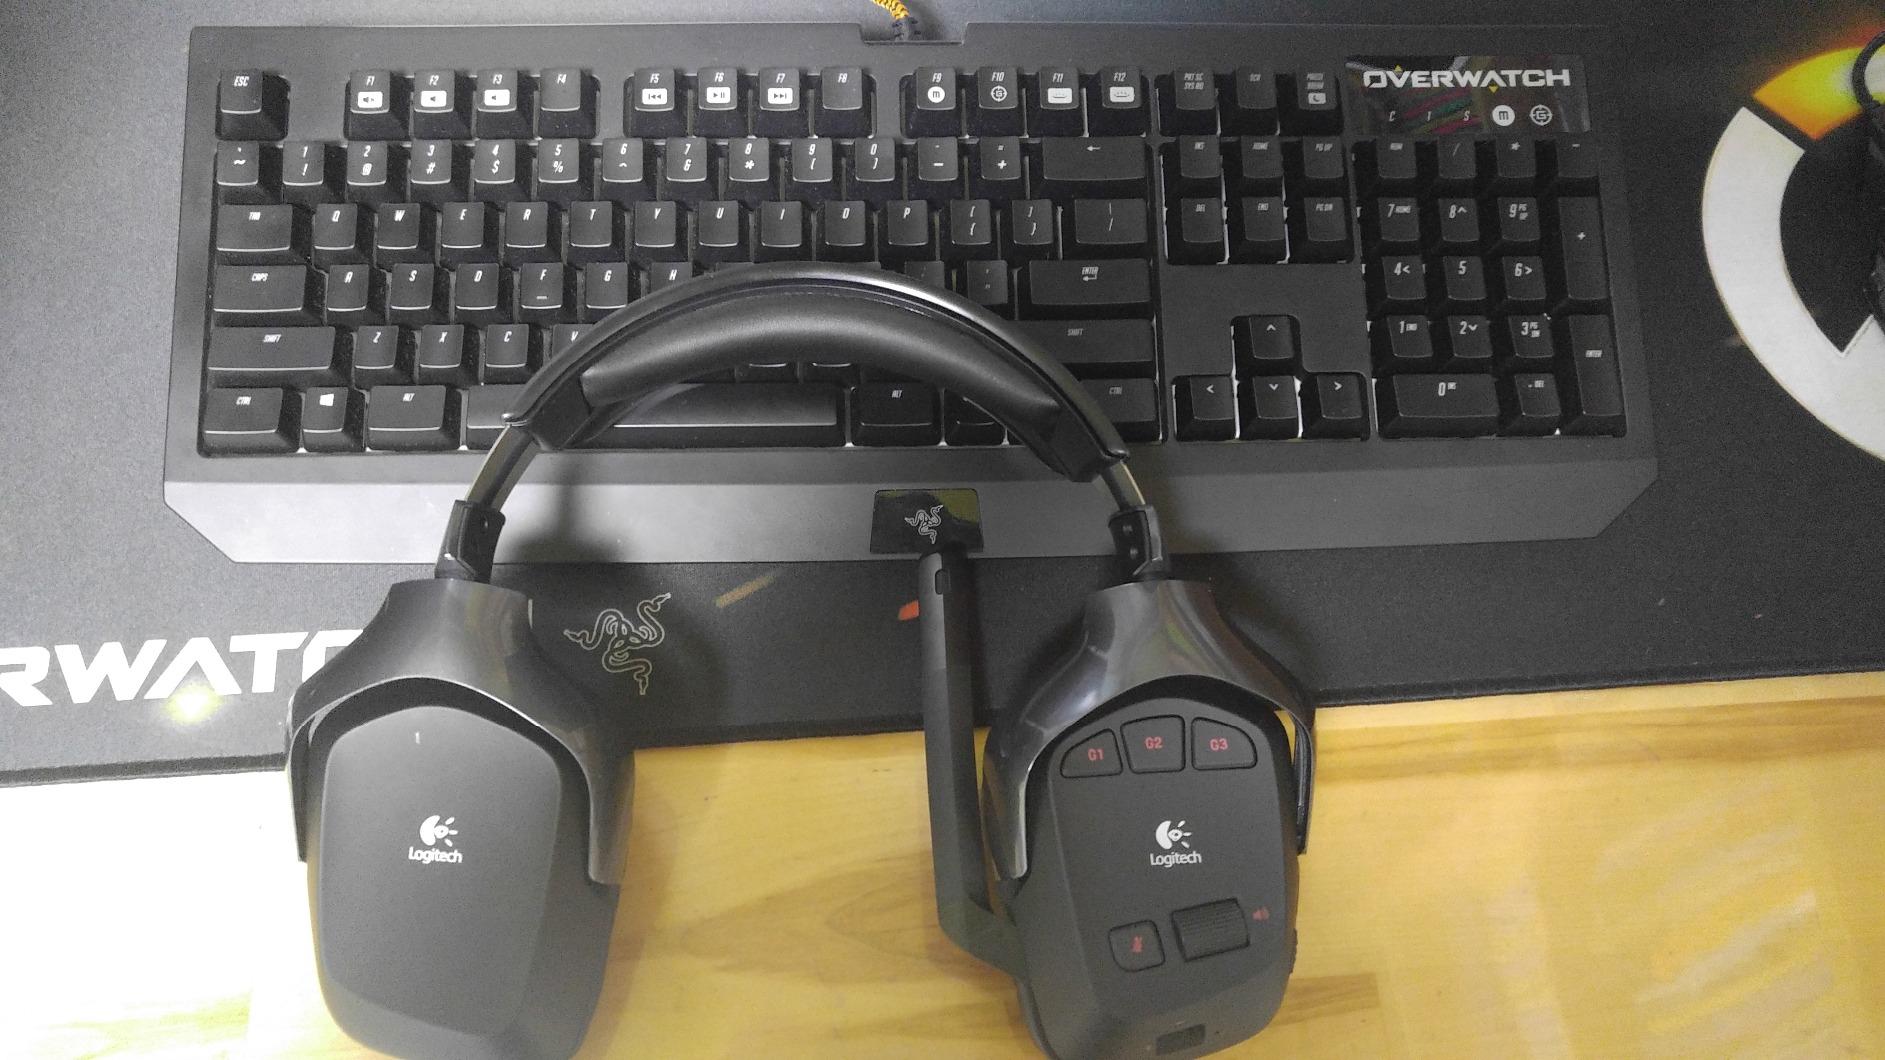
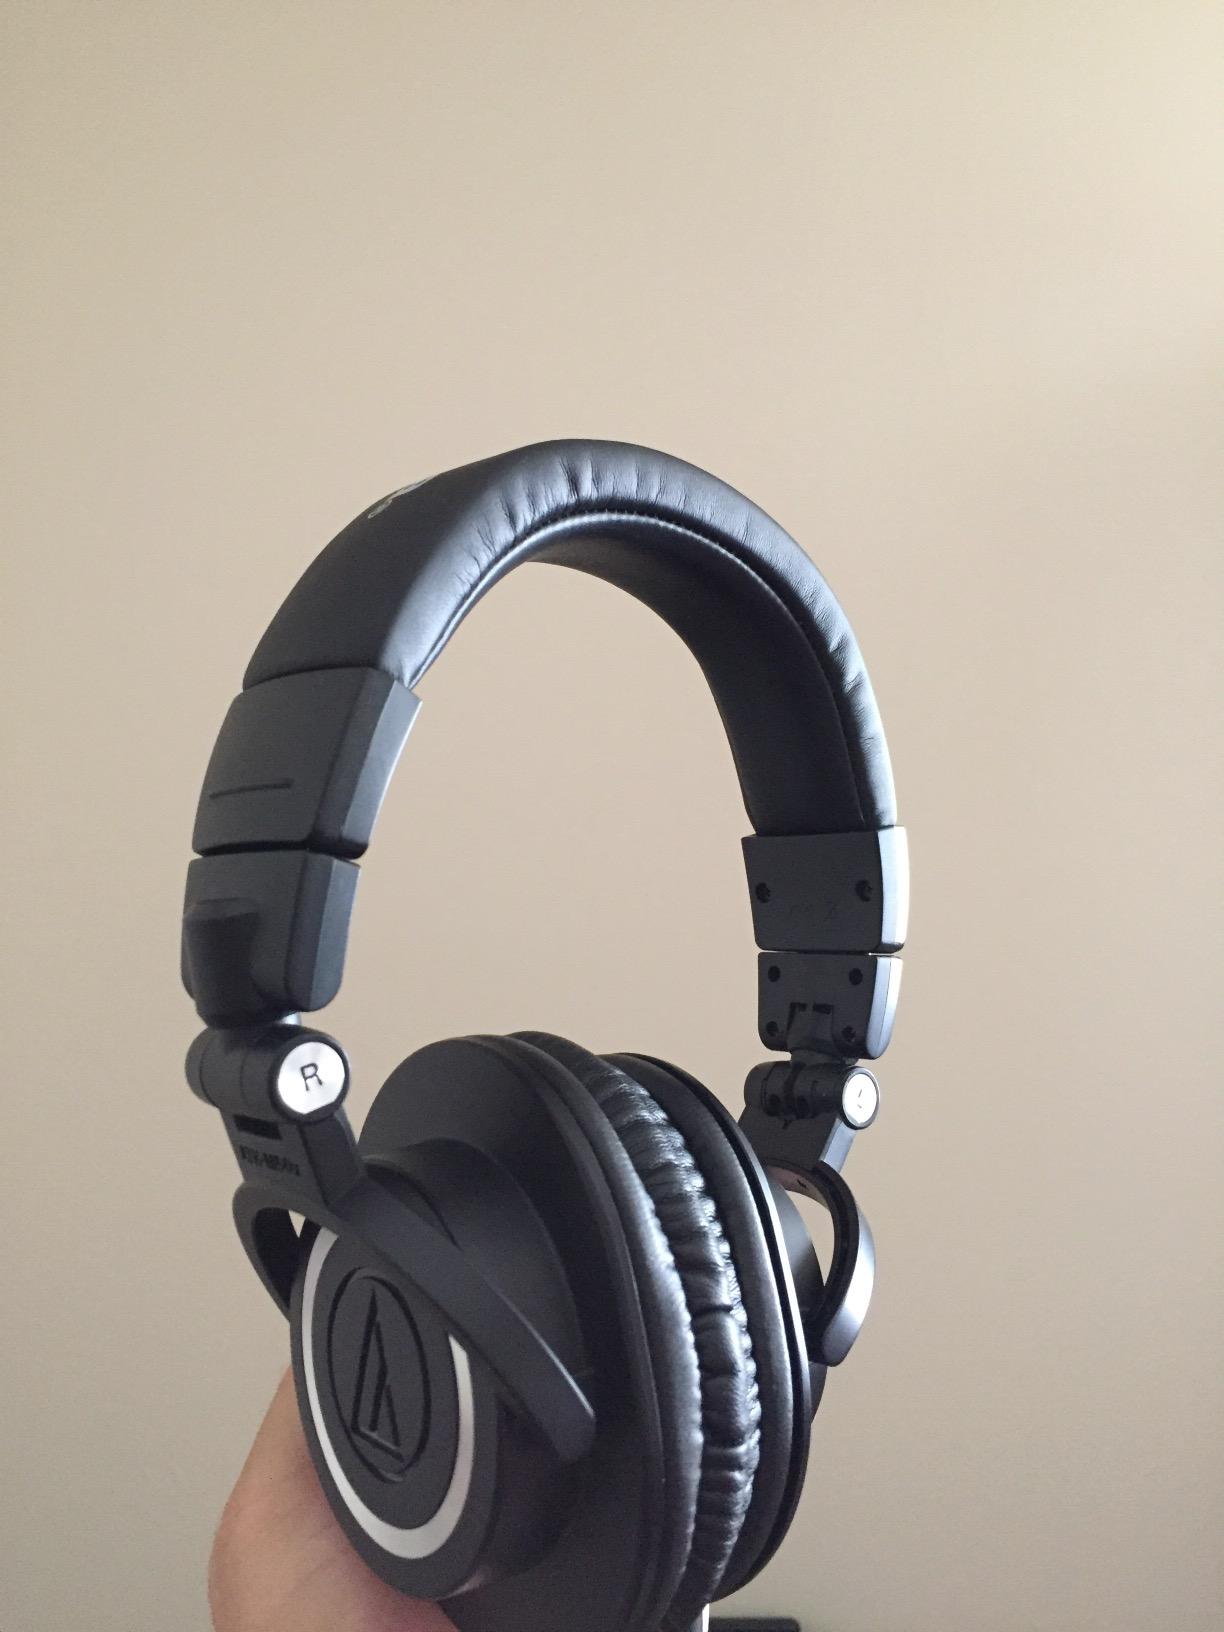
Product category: headphones
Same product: no